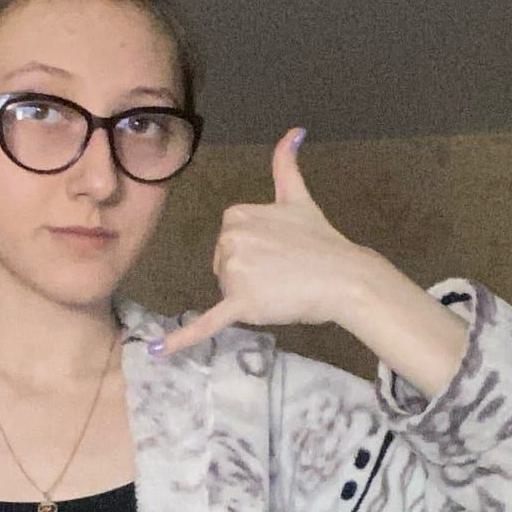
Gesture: call